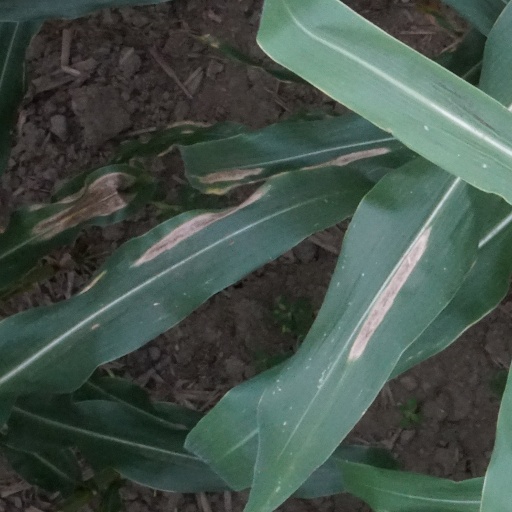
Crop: maize; corn